Yoko Ono

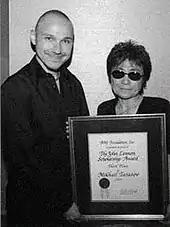
Universal Music Group's Svoy and Yoko Ono at BMI, NYC, in 2004.

In early 1980, Lennon heard Lene Lovich and the B-52's' "Rock Lobster" while on vacation in Bermuda. The latter reminded him of Ono's musical sound and he took this as an indication that she had reached the mainstream (the band had in fact been influenced by Ono). Ono and Lennon began trading songs over the phone with each other, quickly accumulating enough material to record. The emerging album was structured as a dialogue, and was to be credited to John Lennon and Yoko Ono as a duo. It would also mark the return of Lennon to the public eye after a five-year absence, as well as a public reconciliation of Ono and Lennon.